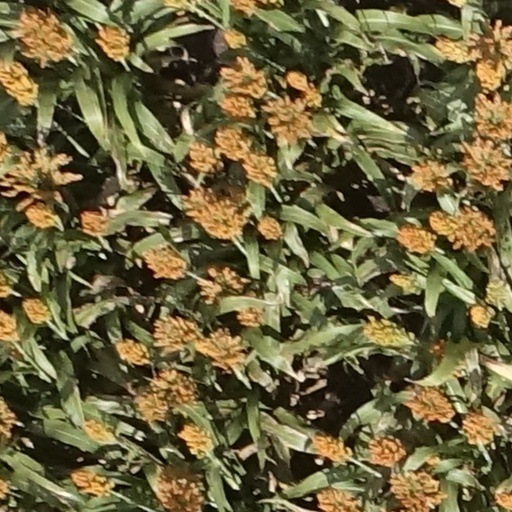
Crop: sorghum